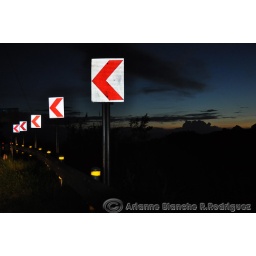
road signs in Tagaytay